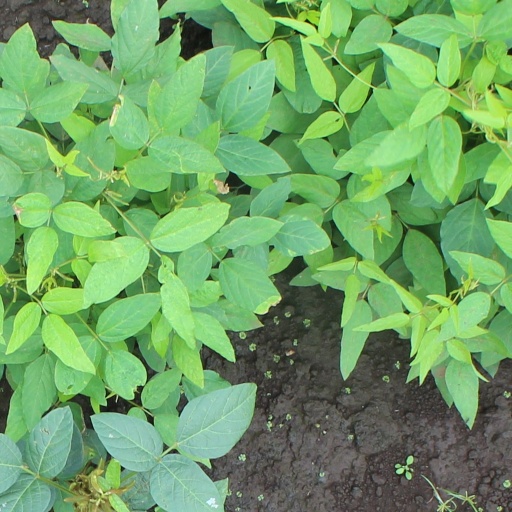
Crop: soybean